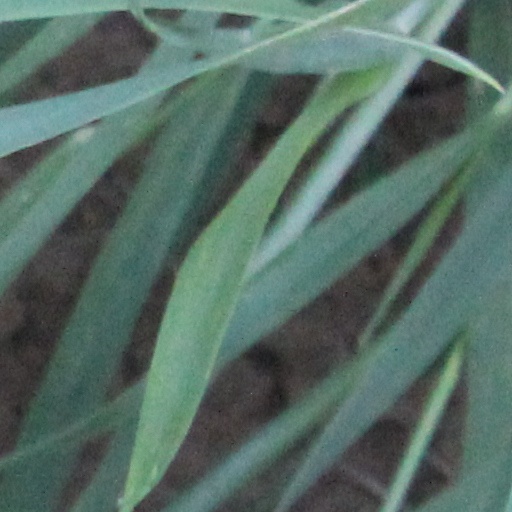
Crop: wheat